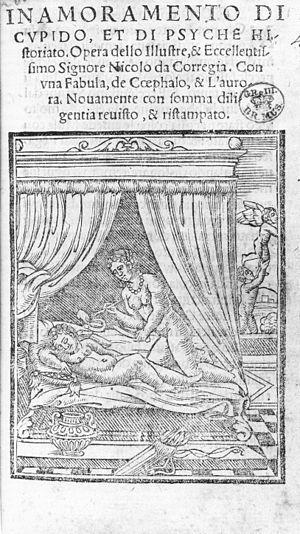
Psyché éclaire Amour, frontispice de l'Innamoramento di Cupido e Psiche de Niccolò da Correggio (British Library, Londres)
Apulée, né vers 125 à Madaure, actuelle M'daourouch au nord-est de l'Algérie et mort probablement après 170, est un écrivain, orateur et philosophe médio-platonicien. Sa renommée vient de son chef-d'œuvre, le roman latin Métamorphoses, également connu sous le nom de L'Âne d'or. L'interprétation du roman présente de nombreux problèmes en raison de sa multitude de strates. Il constitue un exercice difficile de la philologie classique. La technique du récit, et le masquage des intentions de l'auteur a conduit dans la recherche à une multitude d'hypothèses concurrentes sur sa signification. Le récit d'Amour et Psyché introduit dans le roman fascine les lecteurs depuis la Renaissance. Sa matière mythologique, la relation d'amour entre le dieu Éros et la princesse Psyché, fournit des thèmes à de nombreux poètes, écrivains, peintres, sculpteurs, compositeurs et chorégraphes. Outre les spécialistes du Moyen Âge, et les théoriciens de la littérature, des psychanalystes ont participé à l'étude et à l'analyse du récit.